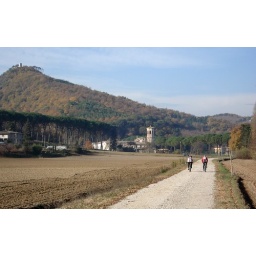
Percorsi mountain bike Pieve di Montecorona - Umbertide - Bike in Umbria